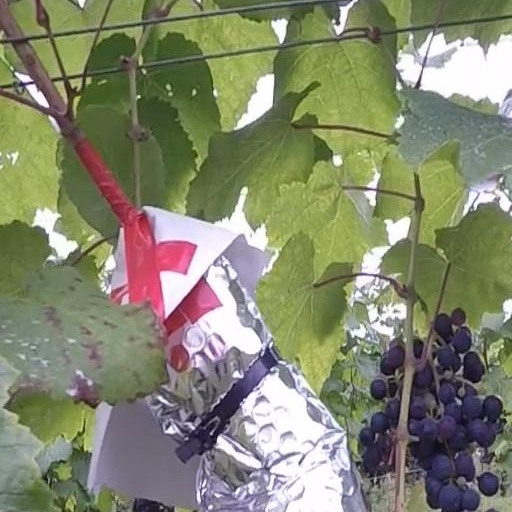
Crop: grape